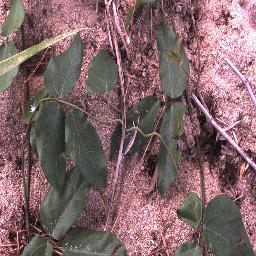
Label: negative